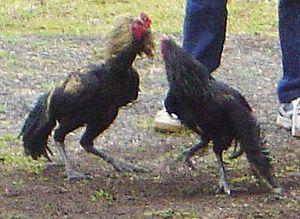
Le shamo ou combattant shamo ou ko shamo est une race de coq de combat.